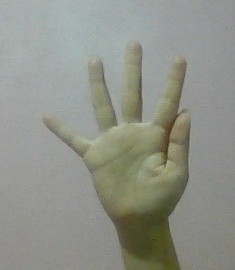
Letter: sheen